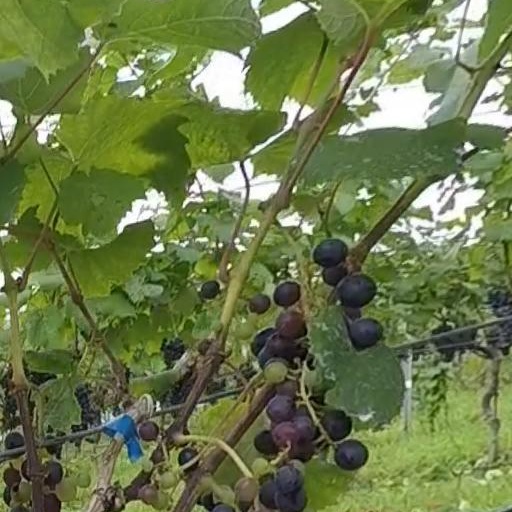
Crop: grape